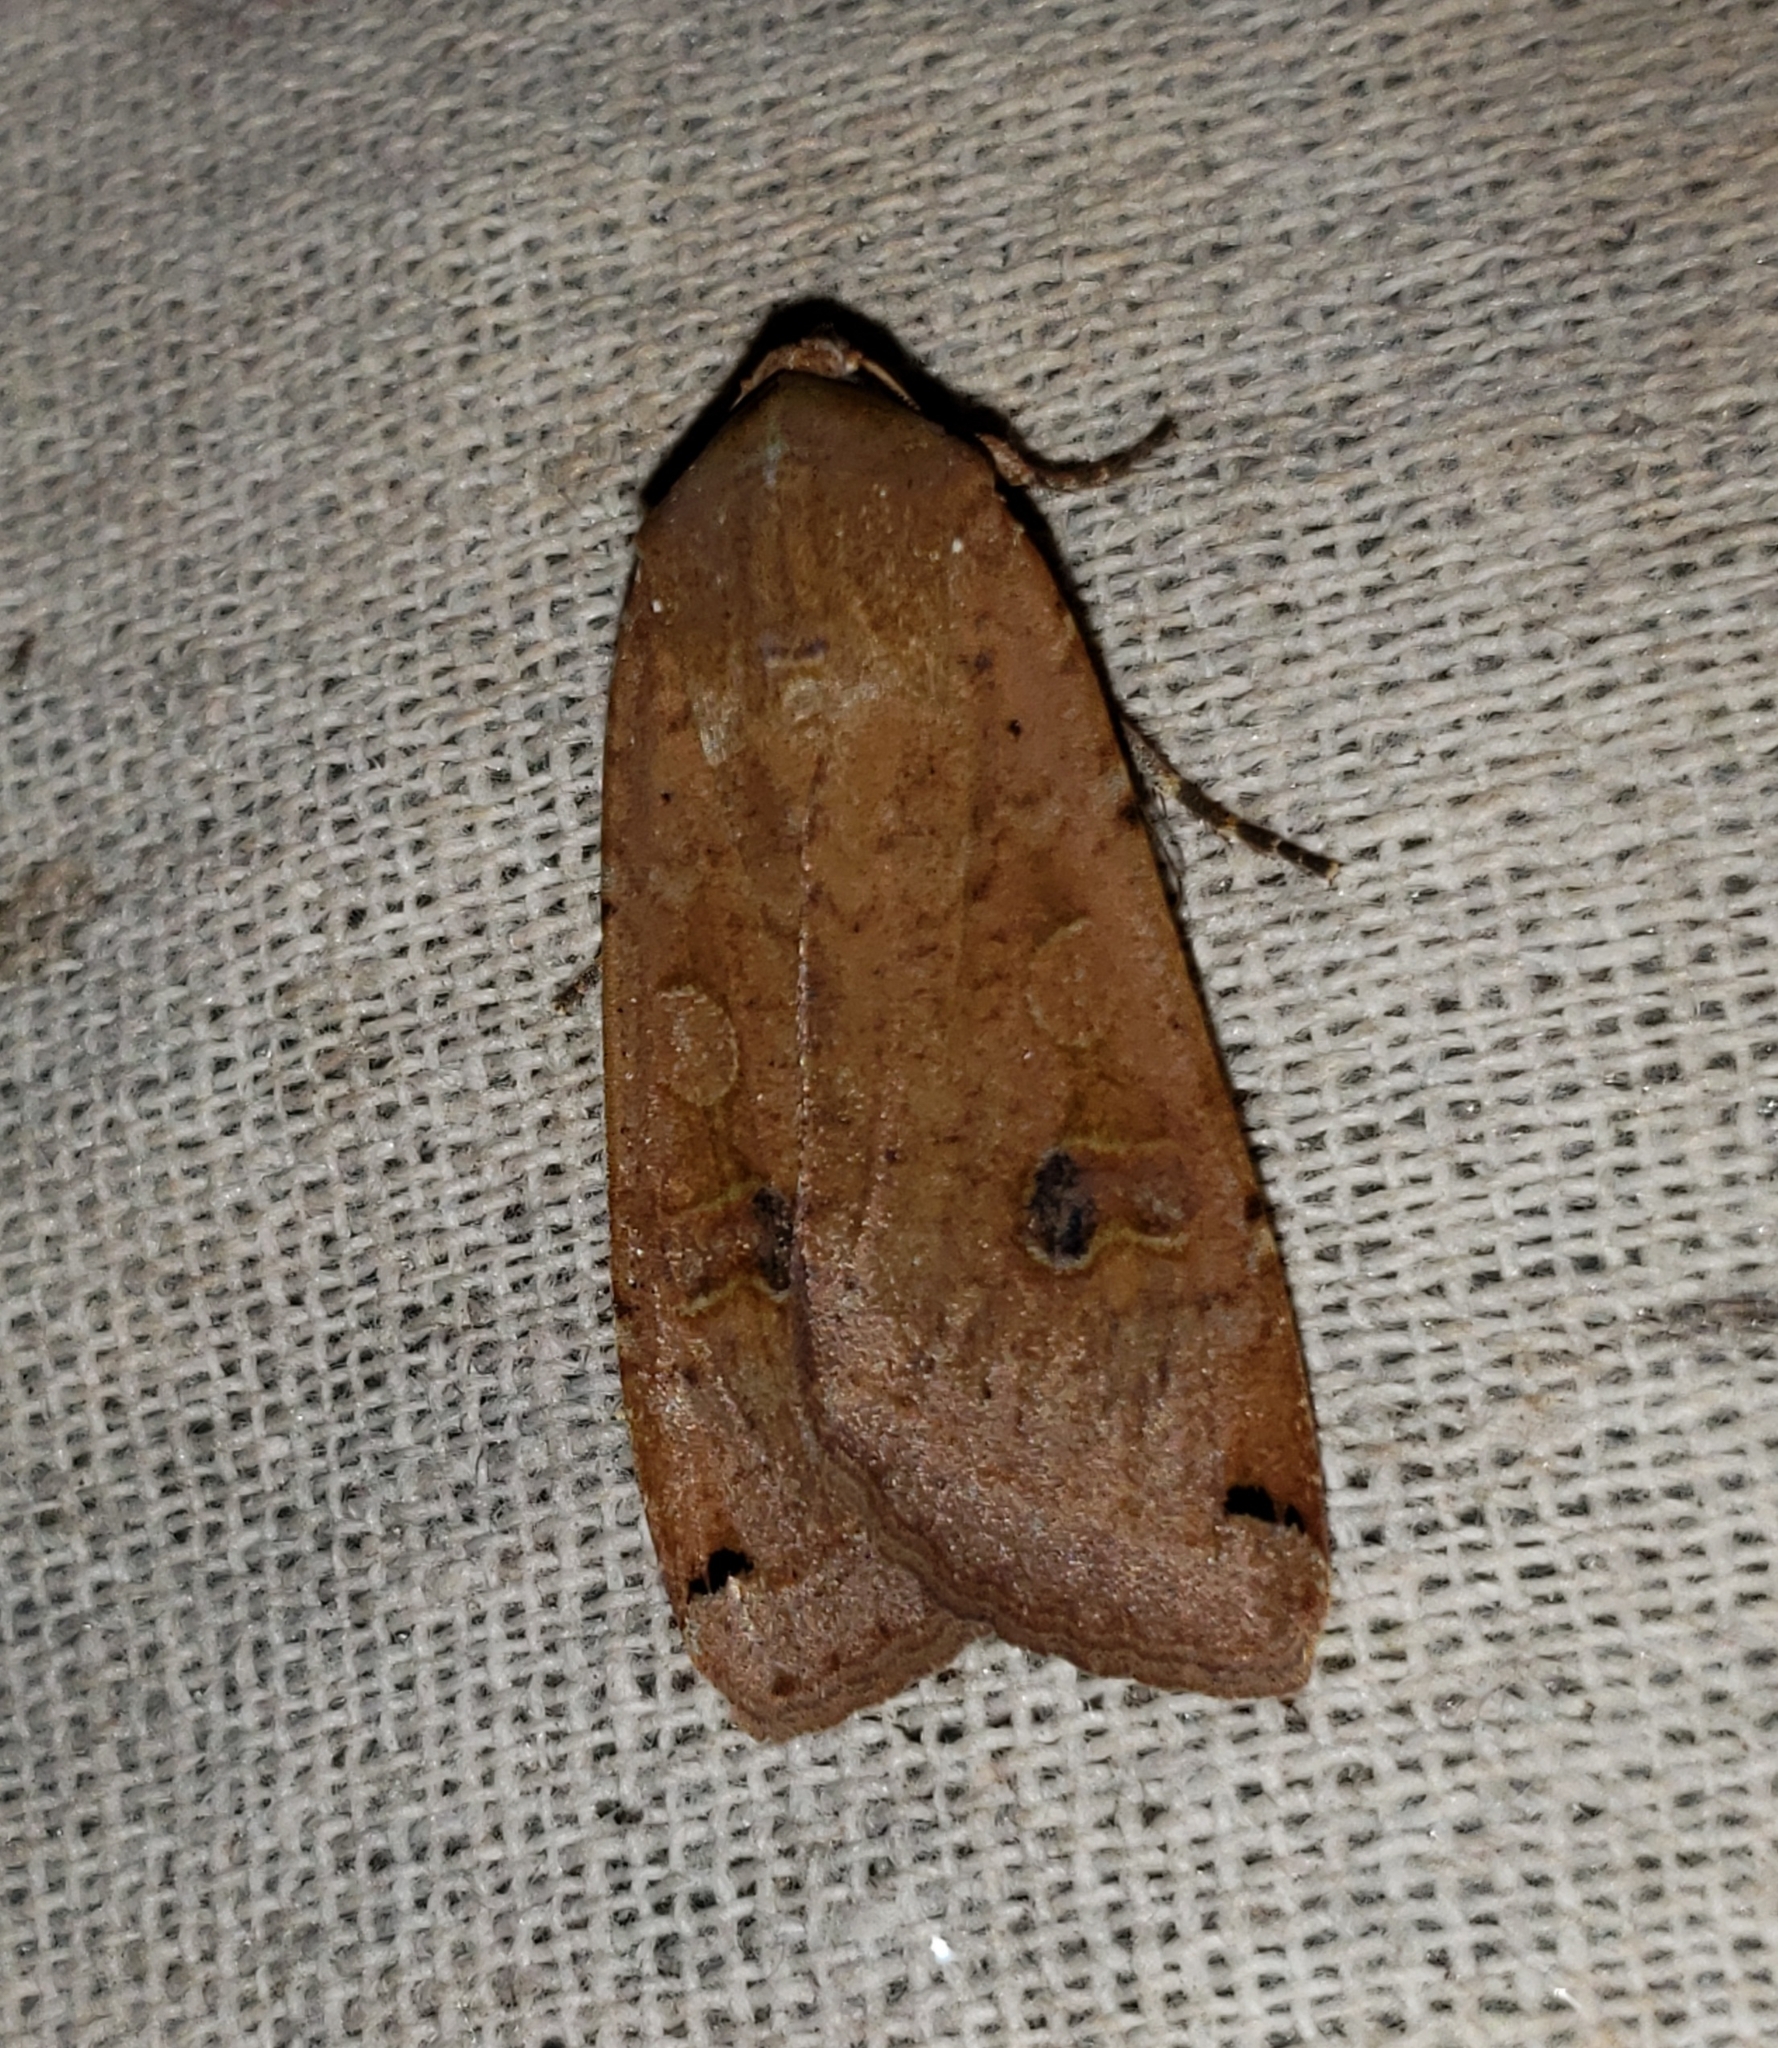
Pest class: cutworms